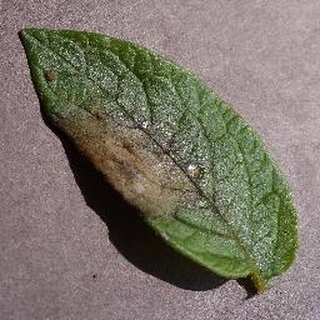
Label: potato_late_blight